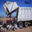
Label: truck